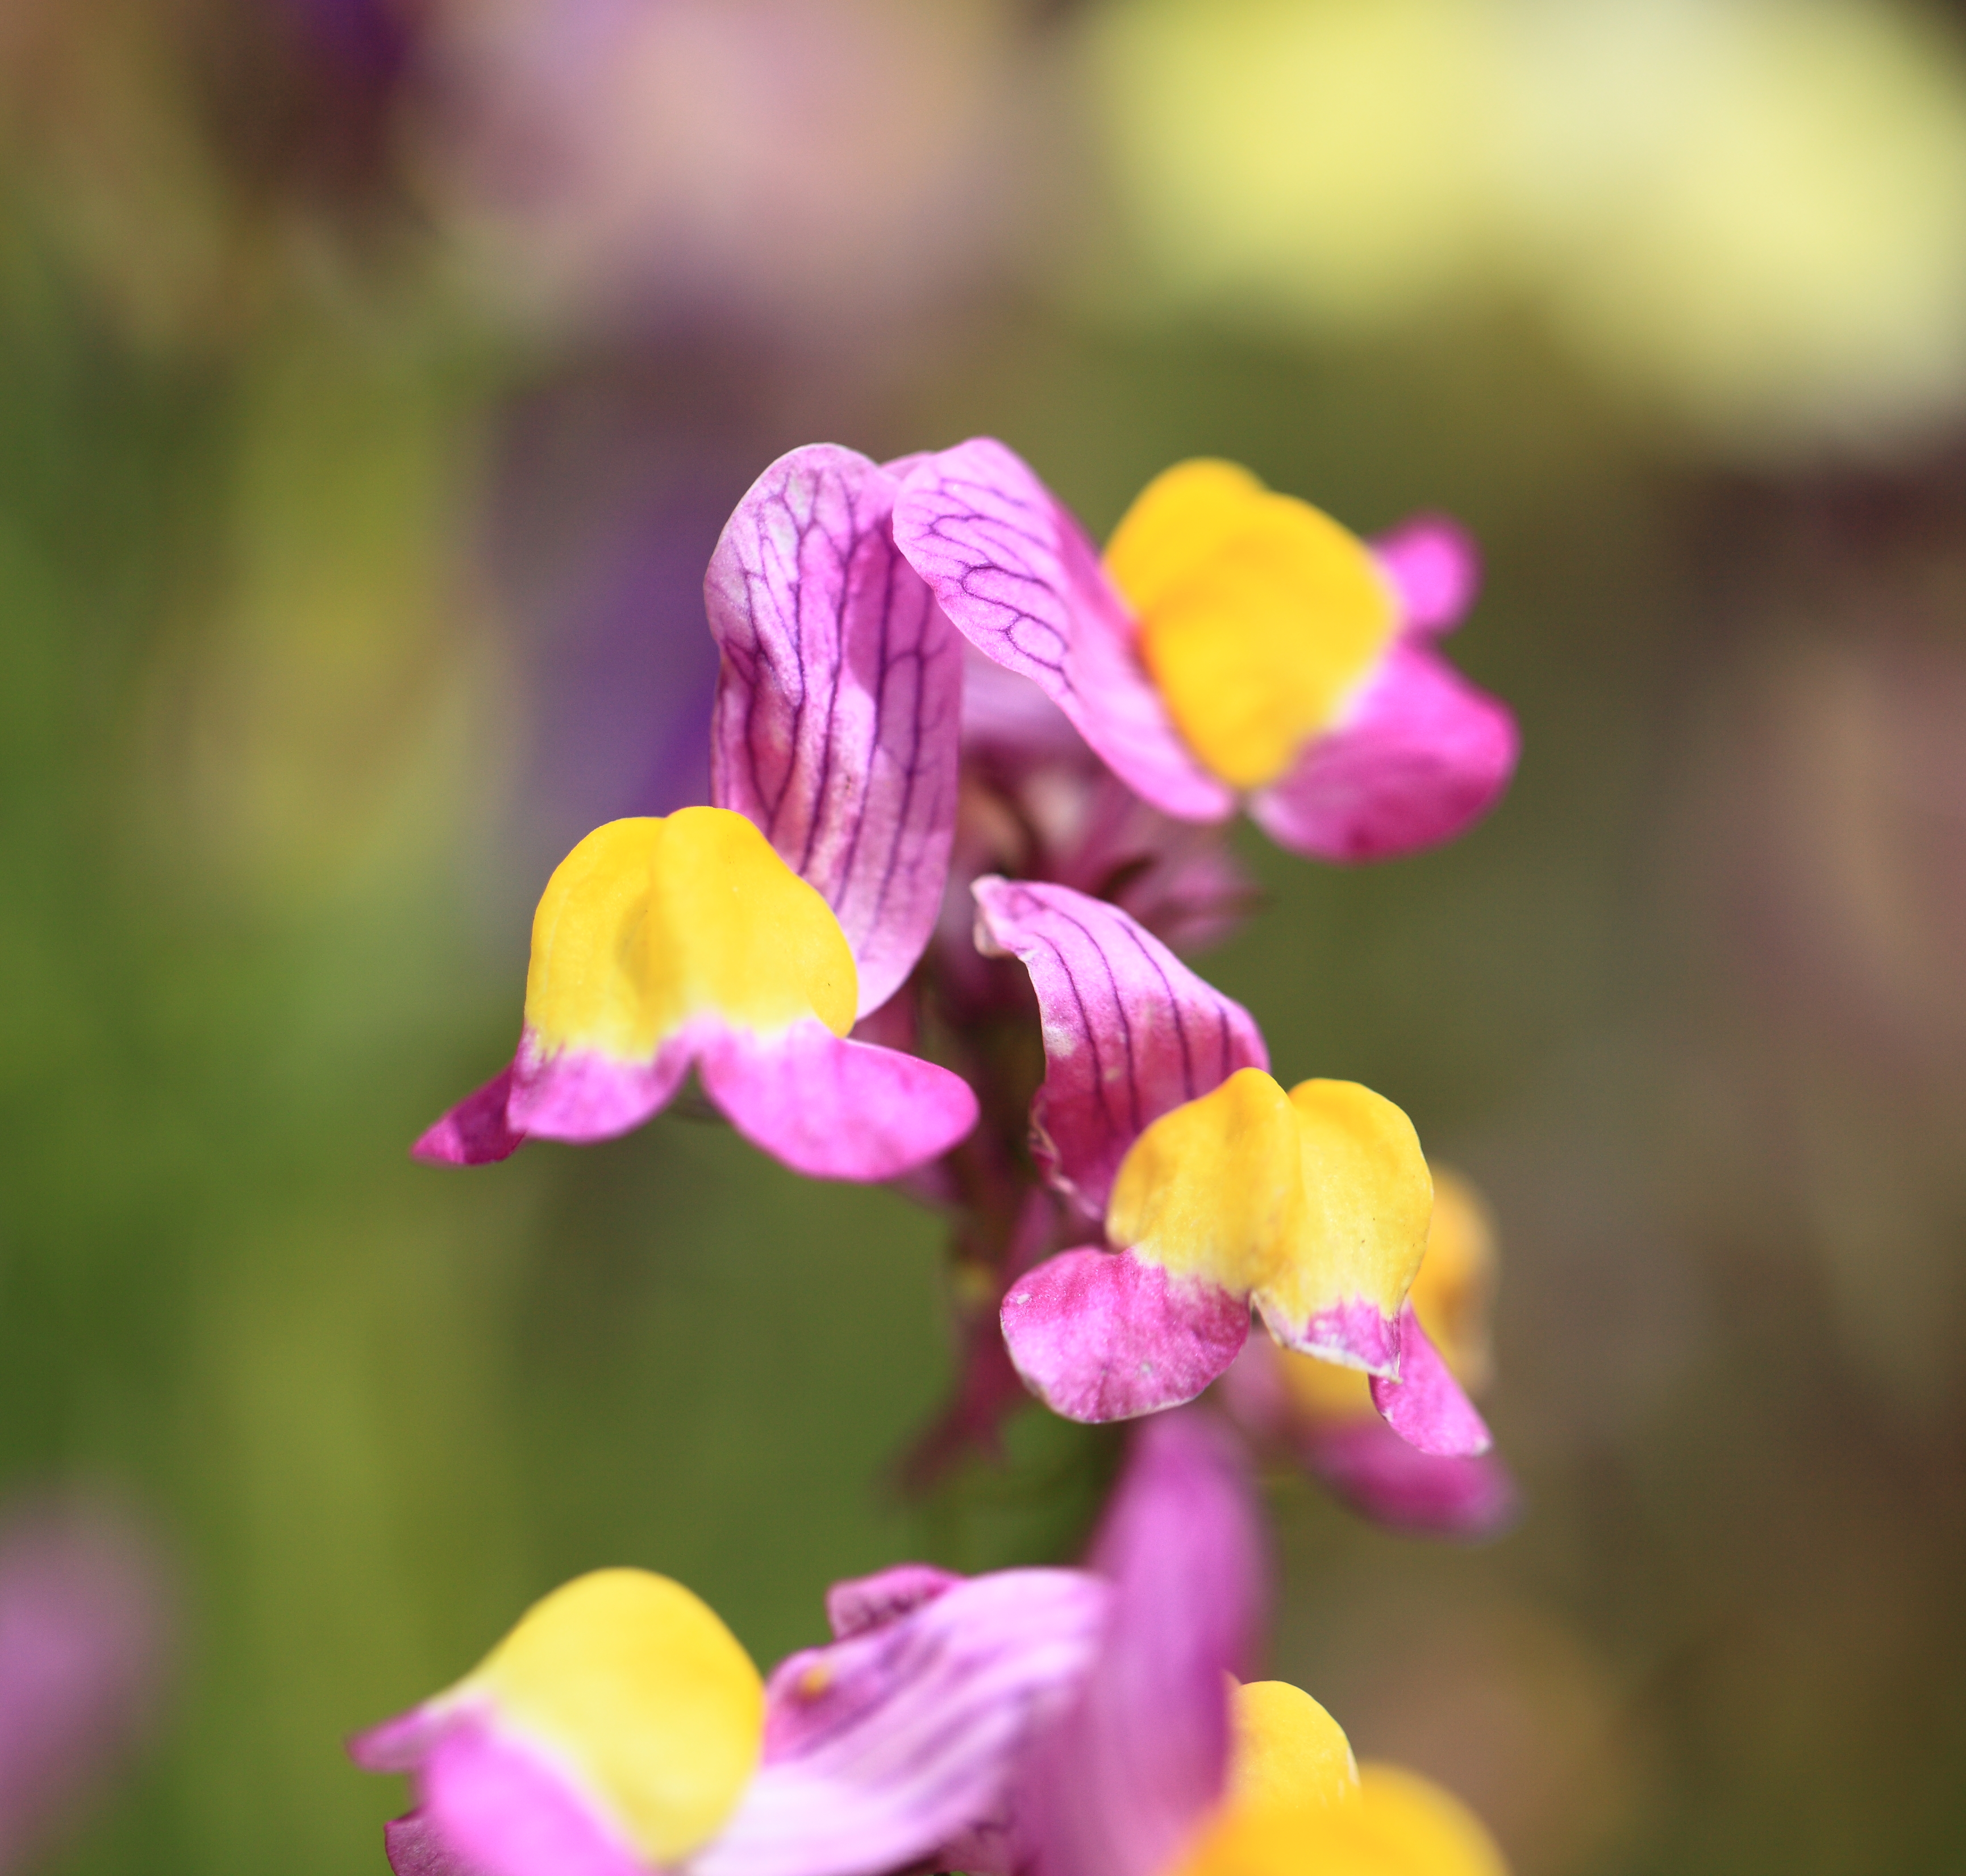
blossom, plant, flower, petal, high, park, botany, yellow, flora, botanical, wildflower, 5d, hires, markii, hi, res, resolution, ibaraki, mito, macro photography, flowering plant, annual plant, land plant, violet family